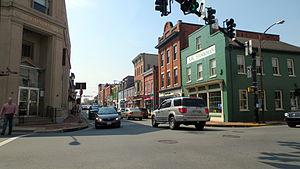
La ville de Leesburg est le siège du comté de Loudoun, dans l’État de Virginie, aux États-Unis. Sa population s’élevait à 42 616 habitants lors du recensement de 2010, estimée à 54 215 habitants en 2017.